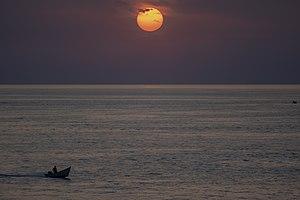
Sorkh Roud est une commune du nord de l'Iran dans la province de Mazandéran. Italiano: Sorkhrūd è una città della shahrestān di Mahmudabad, circoscrizione di Sorkhrud, nella provincia del Mazandaran in Iran.